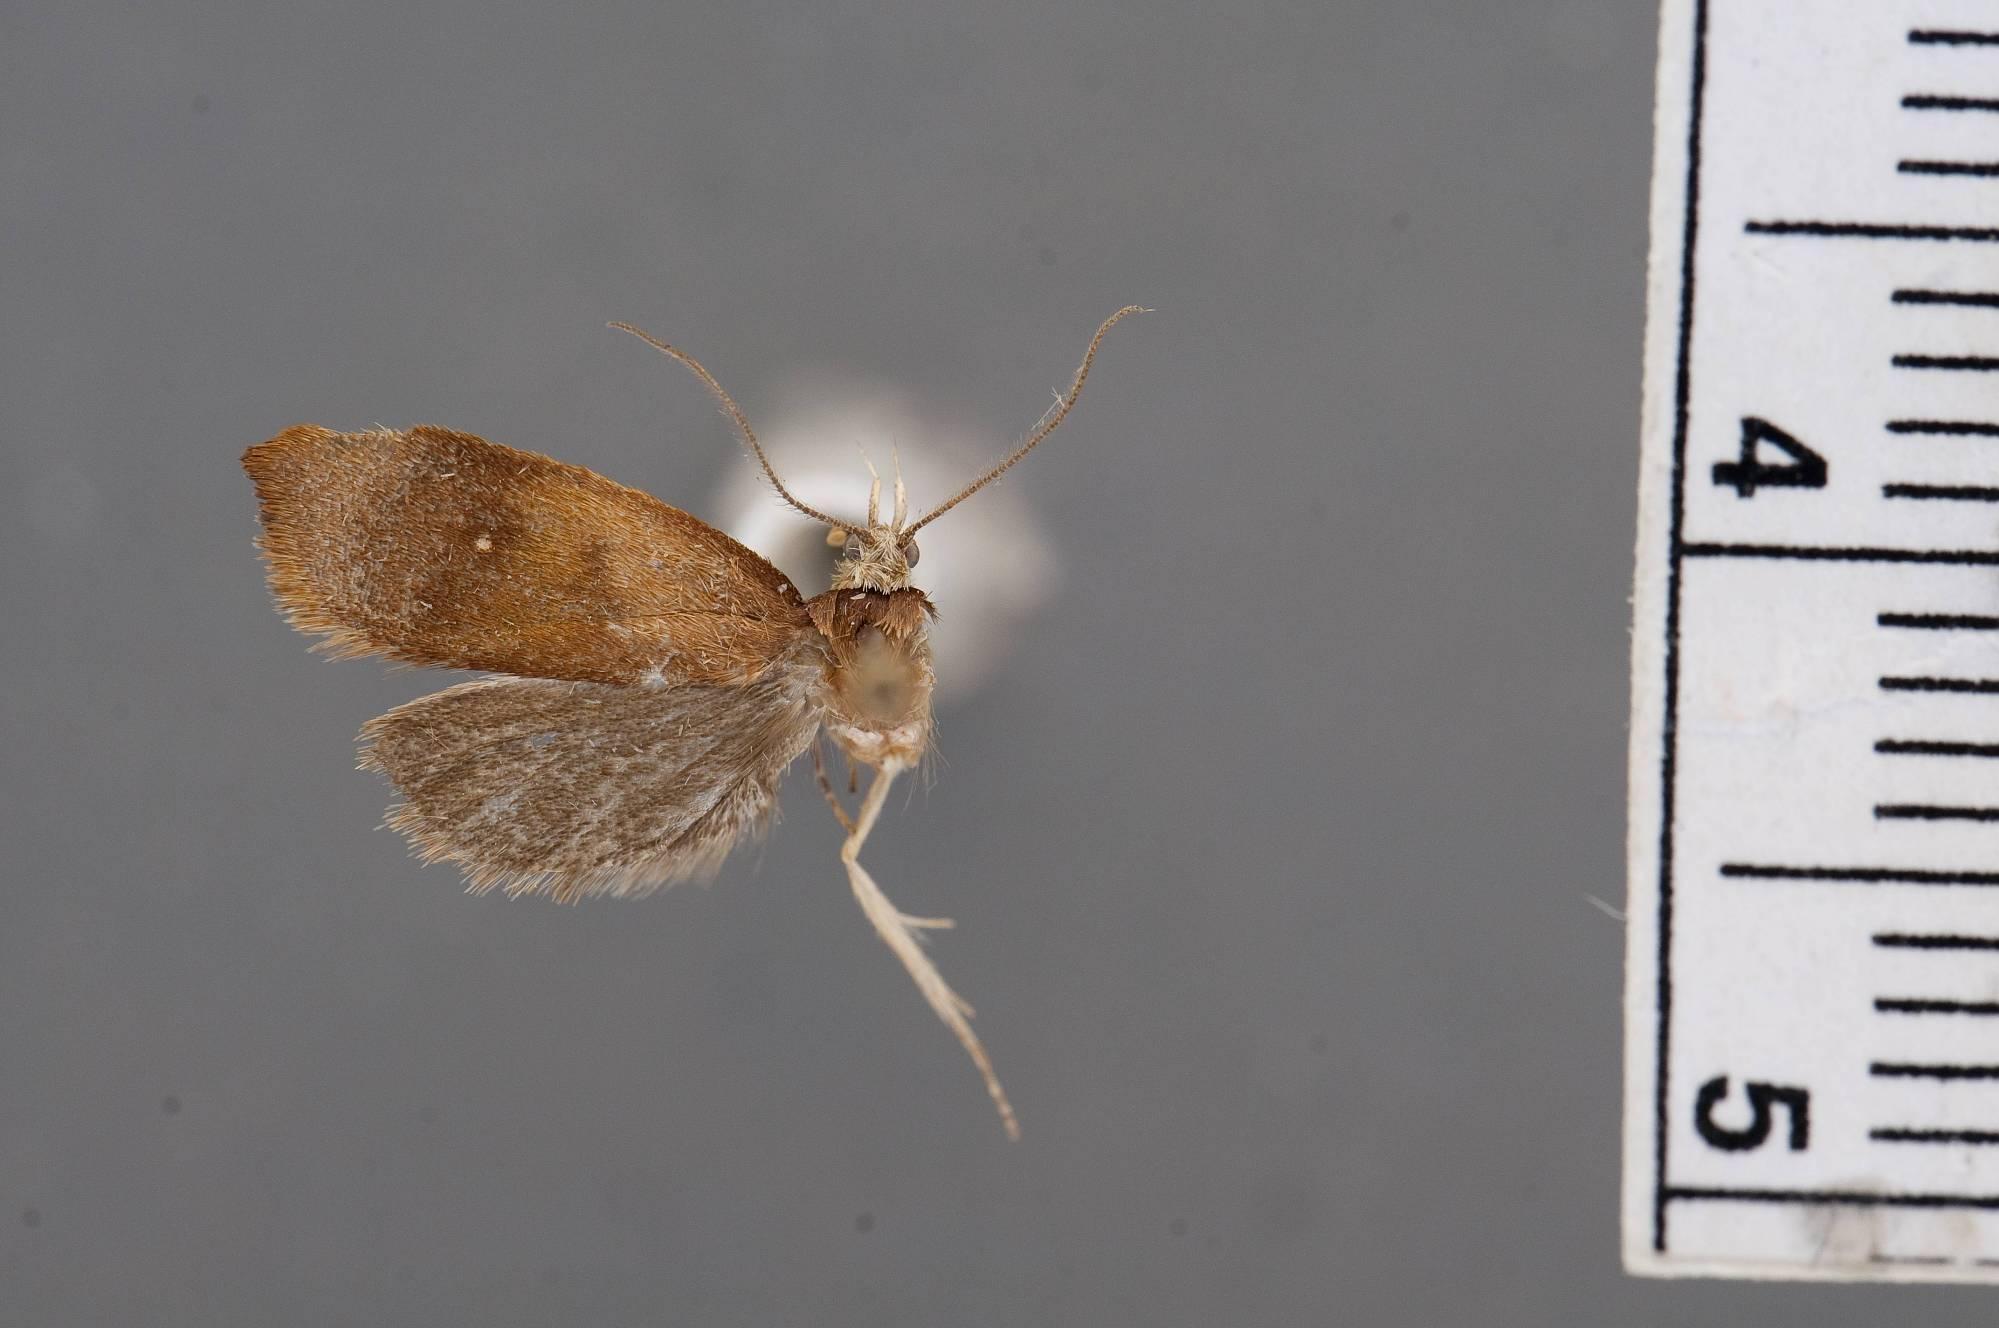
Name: Dita phococara
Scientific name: Dita phococara Clarke, 1978
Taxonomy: Animalia, Arthropoda, Insecta, Lepidoptera, Glossata, Oecophoridae, Oecophorinae
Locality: Rio Maullin, Llanquihue, Los Lagos, Chile
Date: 6 Jan 1966